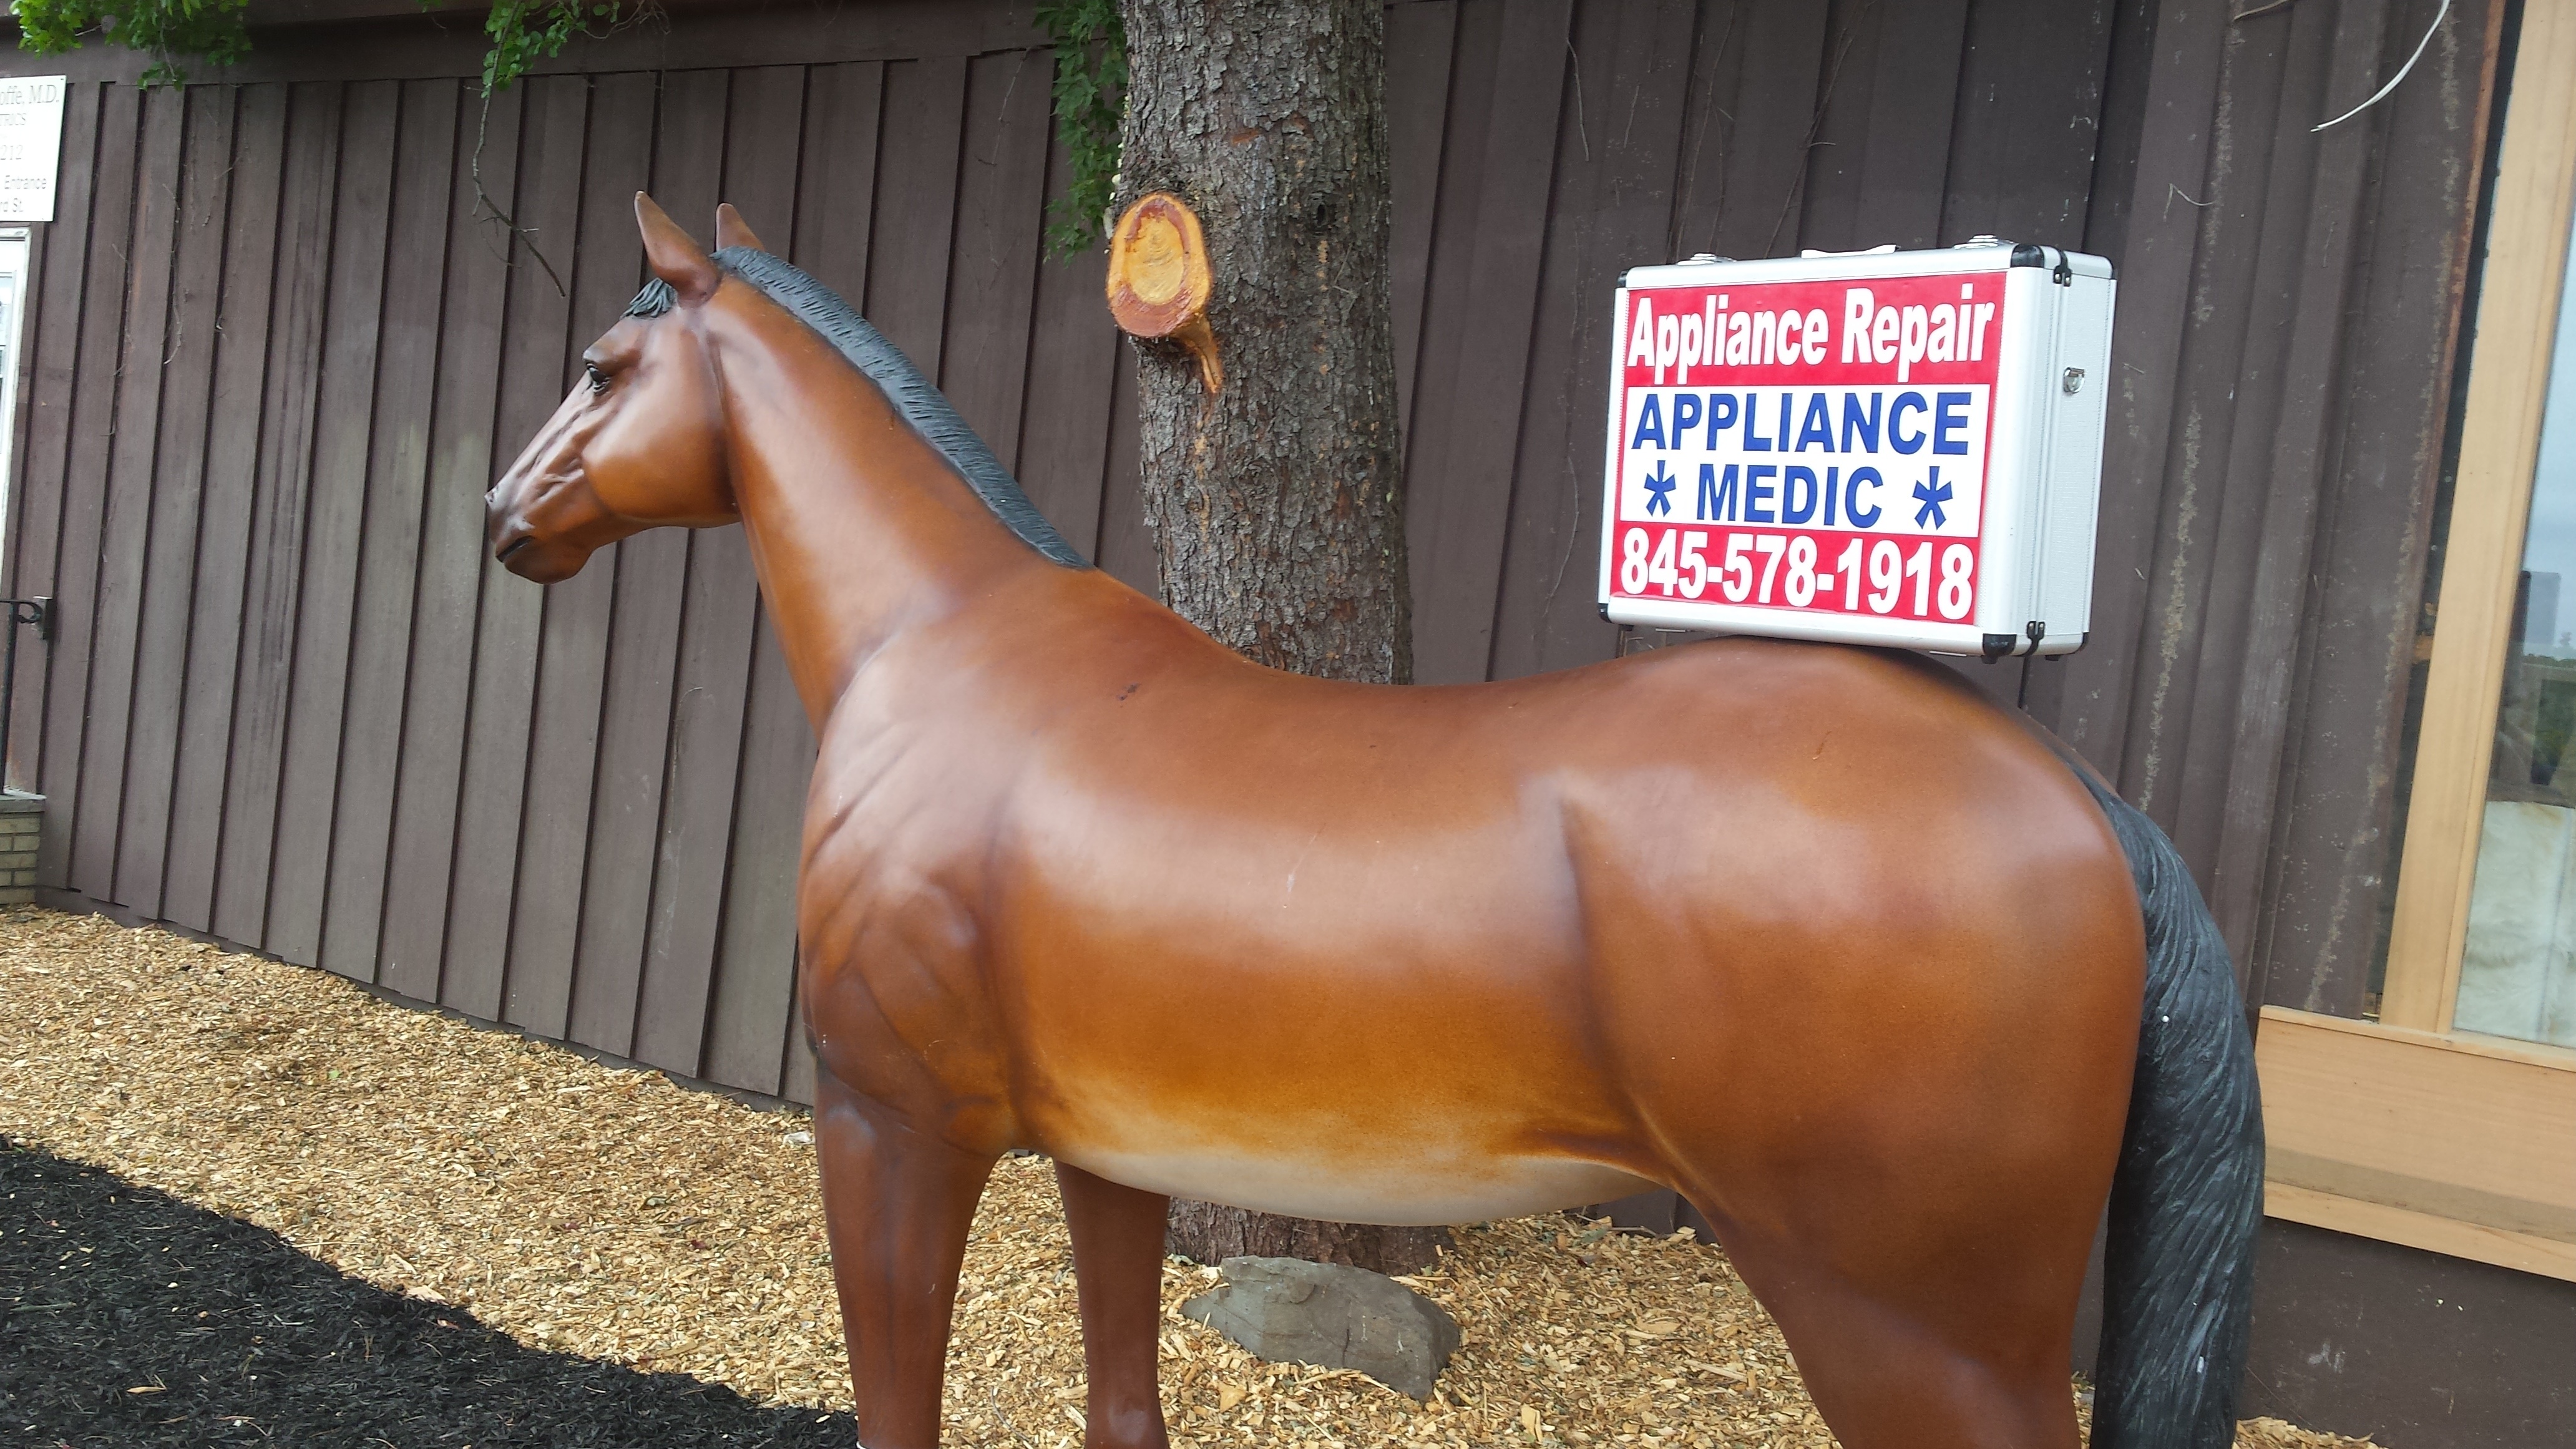
horse, mammal, stallion, vertebrate, mare, pack animal, horse like mammal